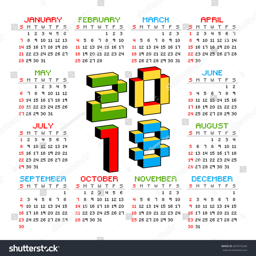
calendar on a white background in style of old - bit video games .